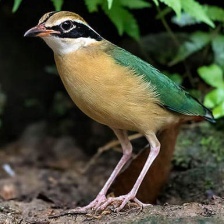
Species: INDIAN PITTA
Scientific name: PITTA BRACHYURA